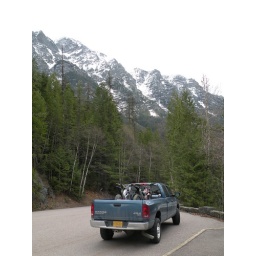
Our pickup and bikes parked at the falls with the mountains in the back ground. McDonald Creek, Glacier National Park.